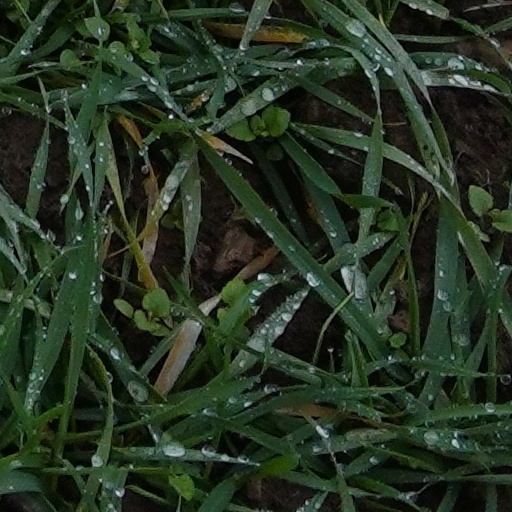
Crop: wheat